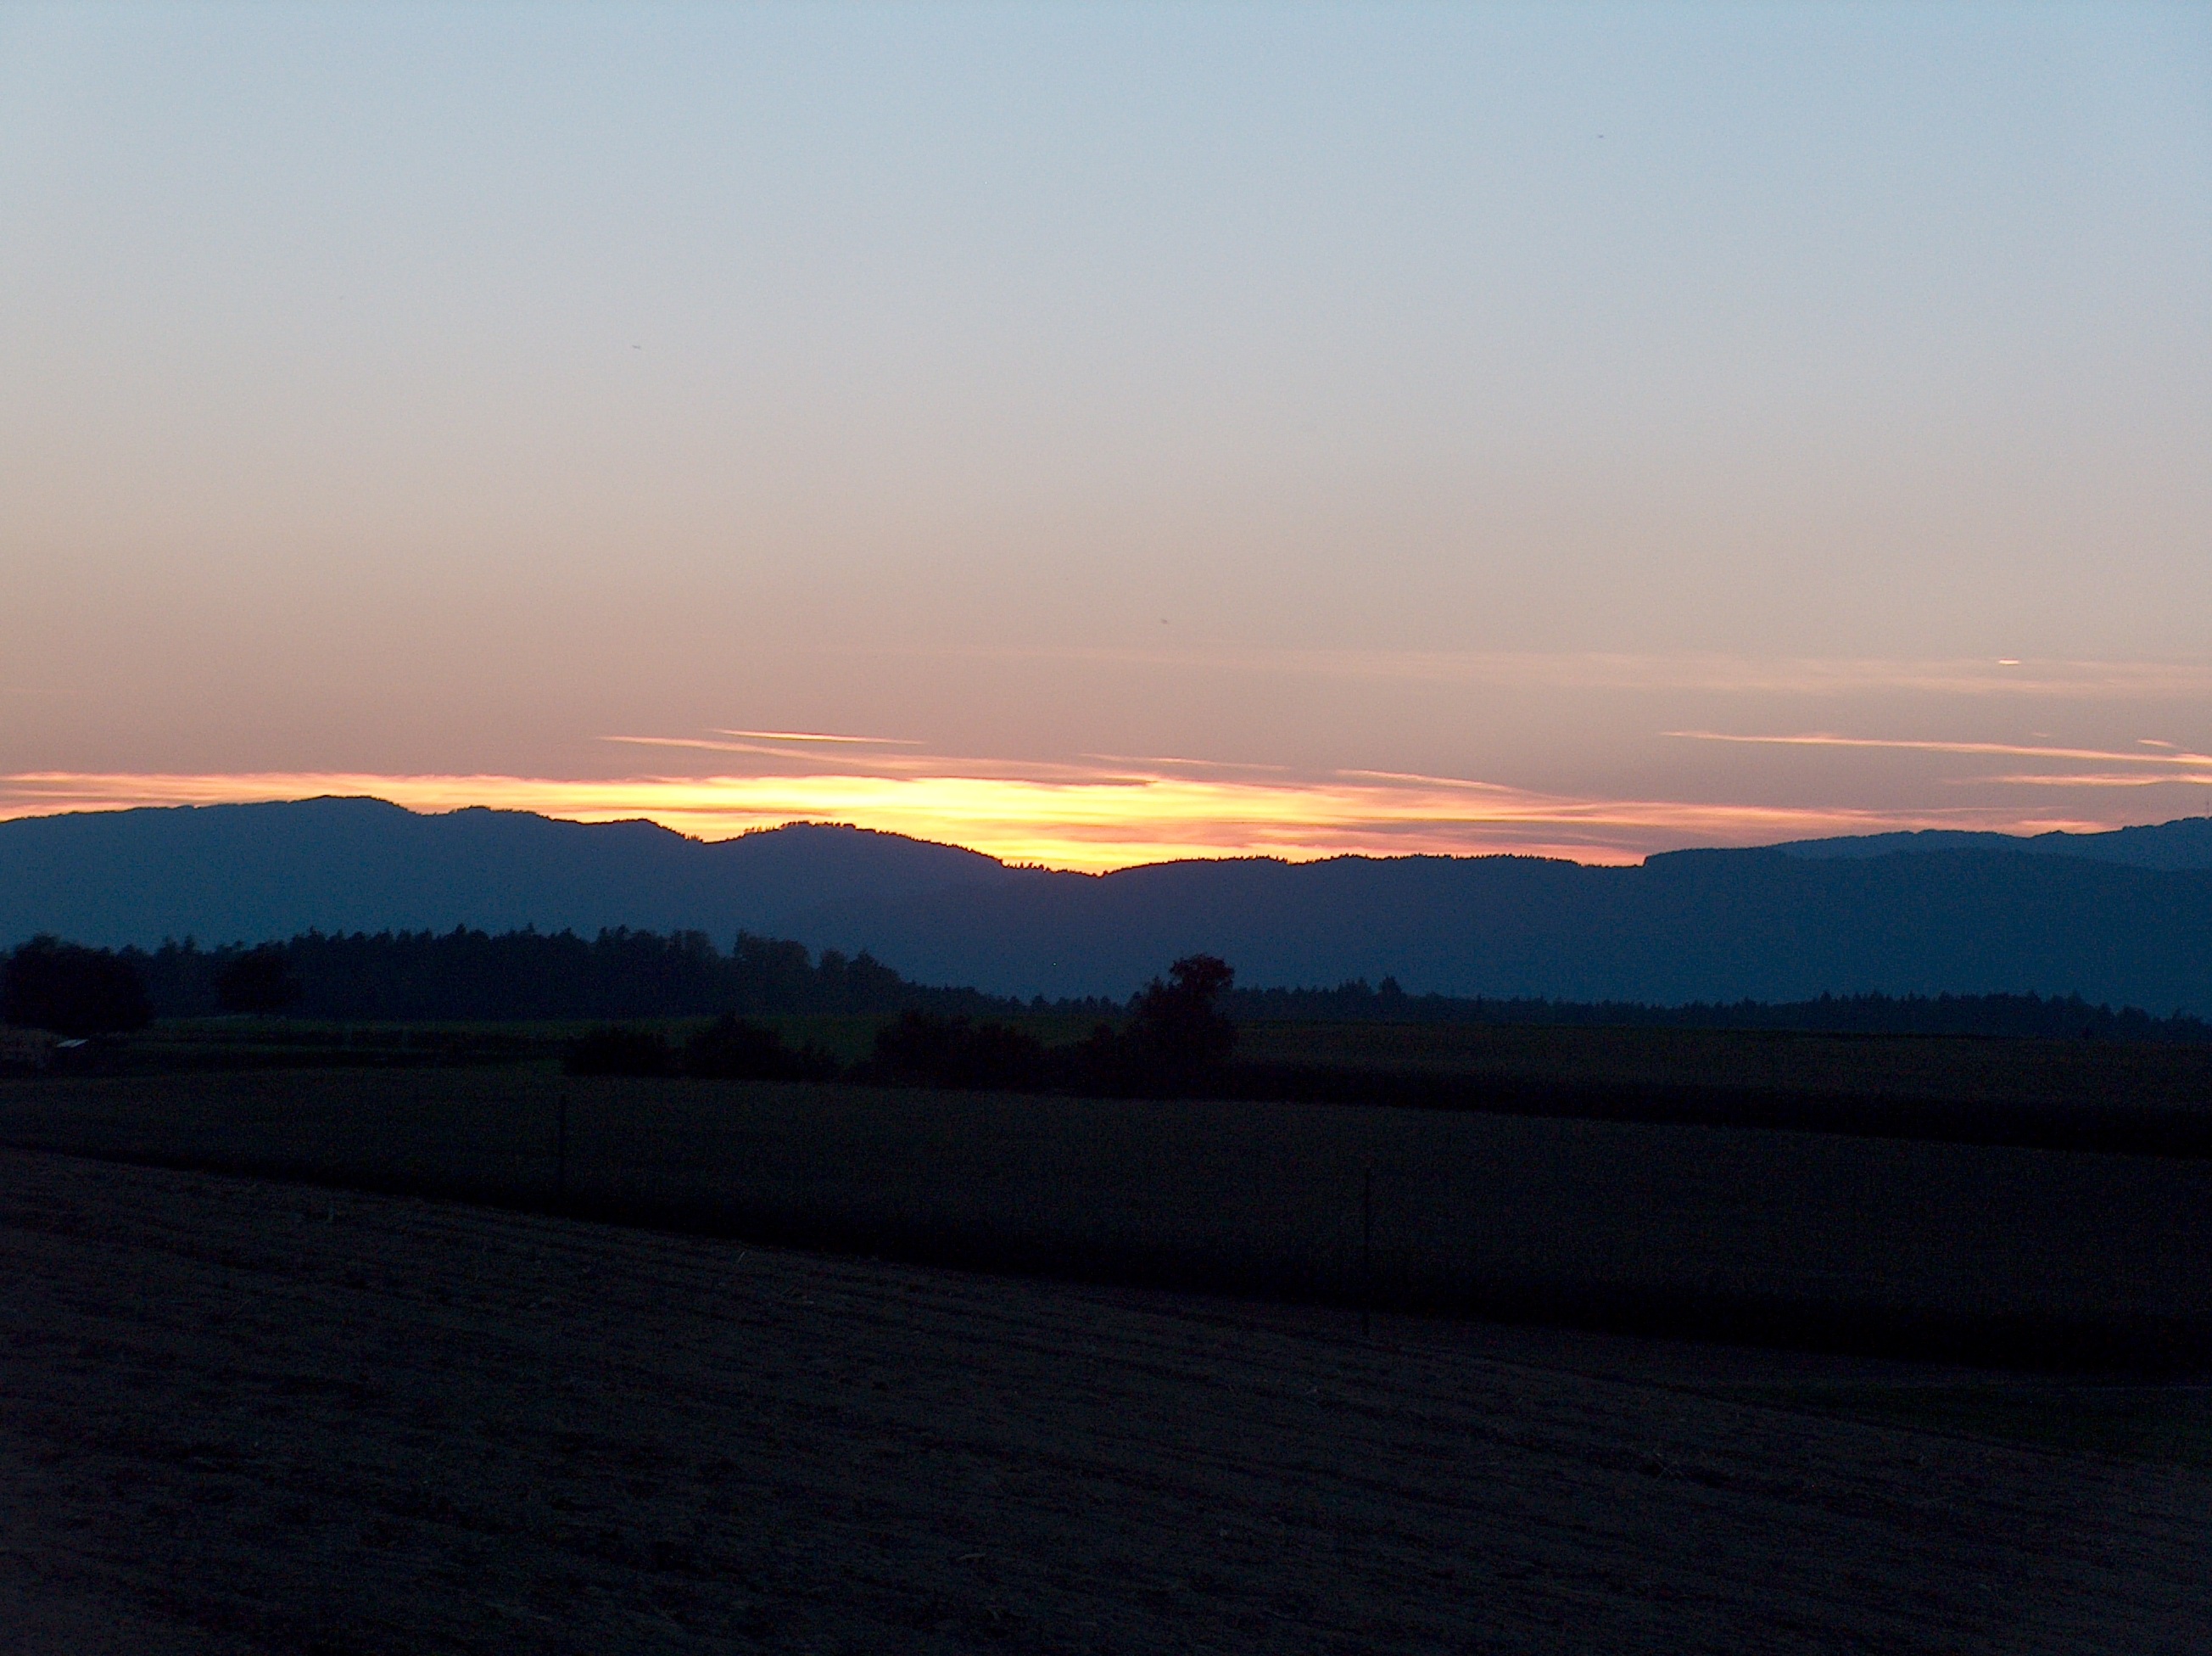
sea, nature, horizon, mountain, cloud, sky, sun, sunrise, sunset, sunlight, morning, hill, dawn, dusk, evening, plain, silent, abendstimmung, afterglow, atmospheric phenomenon